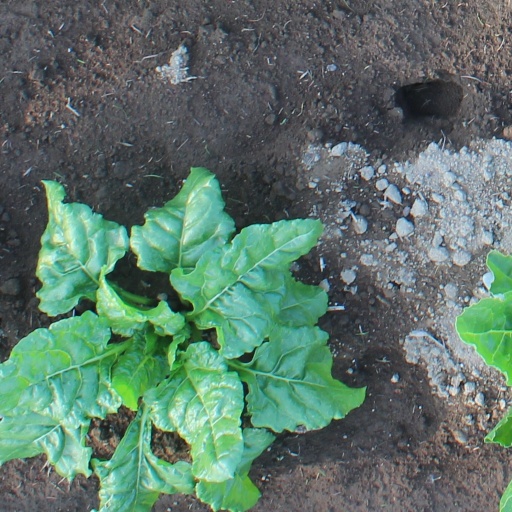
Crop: sugar beet